Guardian of Scotland

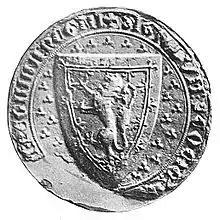
Great Seal appointed for the Government of the Realm after death of King Alexander III.

The Guardians of Scotland were regents who governed the Kingdom of Scotland from 1286 until 1292 and from 1296 until 1306. During the many years of minority in Scotland's subsequent history, there were many guardians of Scotland and the post was a significant constitutional feature in the course of development for politics in the country.